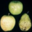
Label: pear